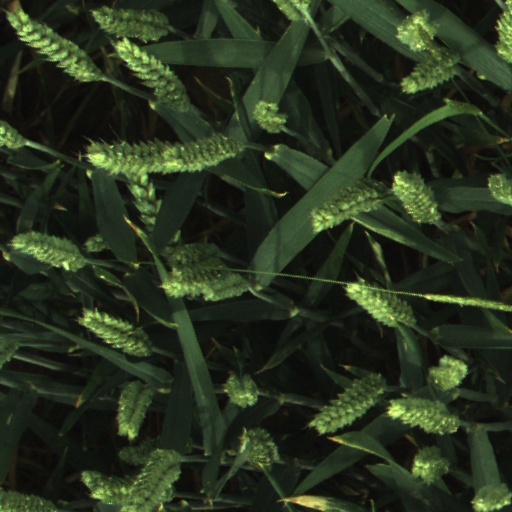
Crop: wheat